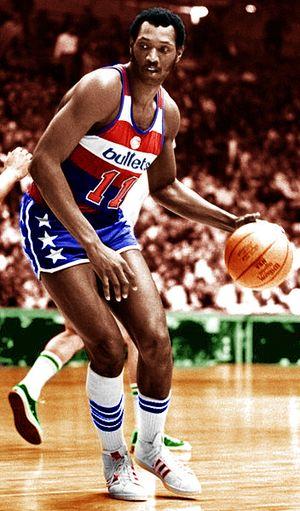
Elvin Ernest Hayes est un ancien joueur professionnel américain de basket-ball. Il figura parmi les 50 meilleurs joueurs du cinquantenaire de la NBA.
La draft 1968 de la NBA est la 22ᵉ draft annuelle de la NBA. Elle s'est tenue le 3 avril 1968 pour le premier tour et le 8 mai 1968 pour les autres tours, à New York. Cette draft se compose de 21 tours et 214 joueurs ont été sélectionnés. Elle a vu la sélection de deux futurs Hall-of-Famers avec les deux premiers choix, Elvin Hayes et Wes Unseld. Ils furent également nommés dans la liste des meilleurs joueurs du cinquantenaire de la NBA en 1996. Deux autres joueurs sélectionnés connaîtront une grande carrière d'entraîneur: Don Chaney avec quatre équipes NBA et Rick Adelman avec les Portland Trail Blazers et les Sacramento Kings. Les Milwaukee Bucks et les Phoenix Suns, nouvelles franchises de la ligue, prennent part à la draft pour la première fois.